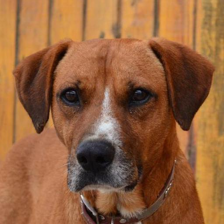
Label: animals